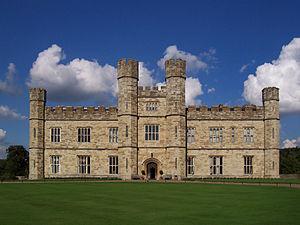
Cette liste des musées du Kent, Angleterre contient des musées qui sont définis dans ce contexte comme des institutions qui recueillent et soignent des objets d'intérêt culturel, artistique, scientifique ou historique. leurs collections ou expositions connexes disponibles pour la consultation publique. Sont également inclus les galeries d'art à but non lucratif et les galeries d'art universitaires. Les musées virtuels ne sont pas inclus.
Le château de Leeds est un château anglais construit en 1119, qui se trouve au sud-est de Maidstone, près du village de Leeds dans le Kent.